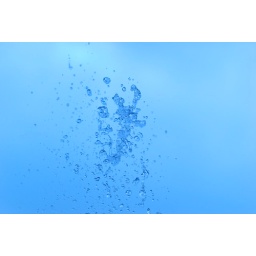
capture the water in blue mood~